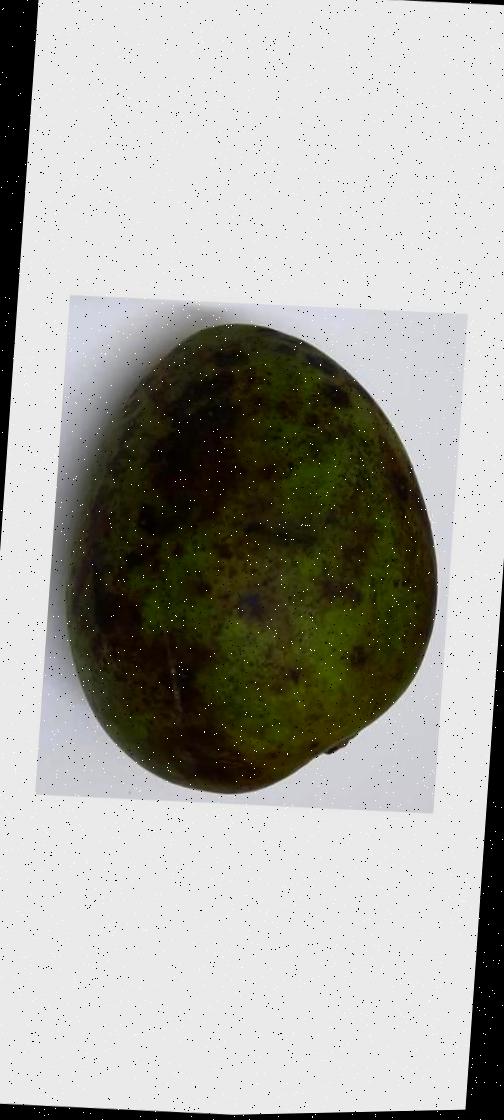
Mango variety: Harivanga